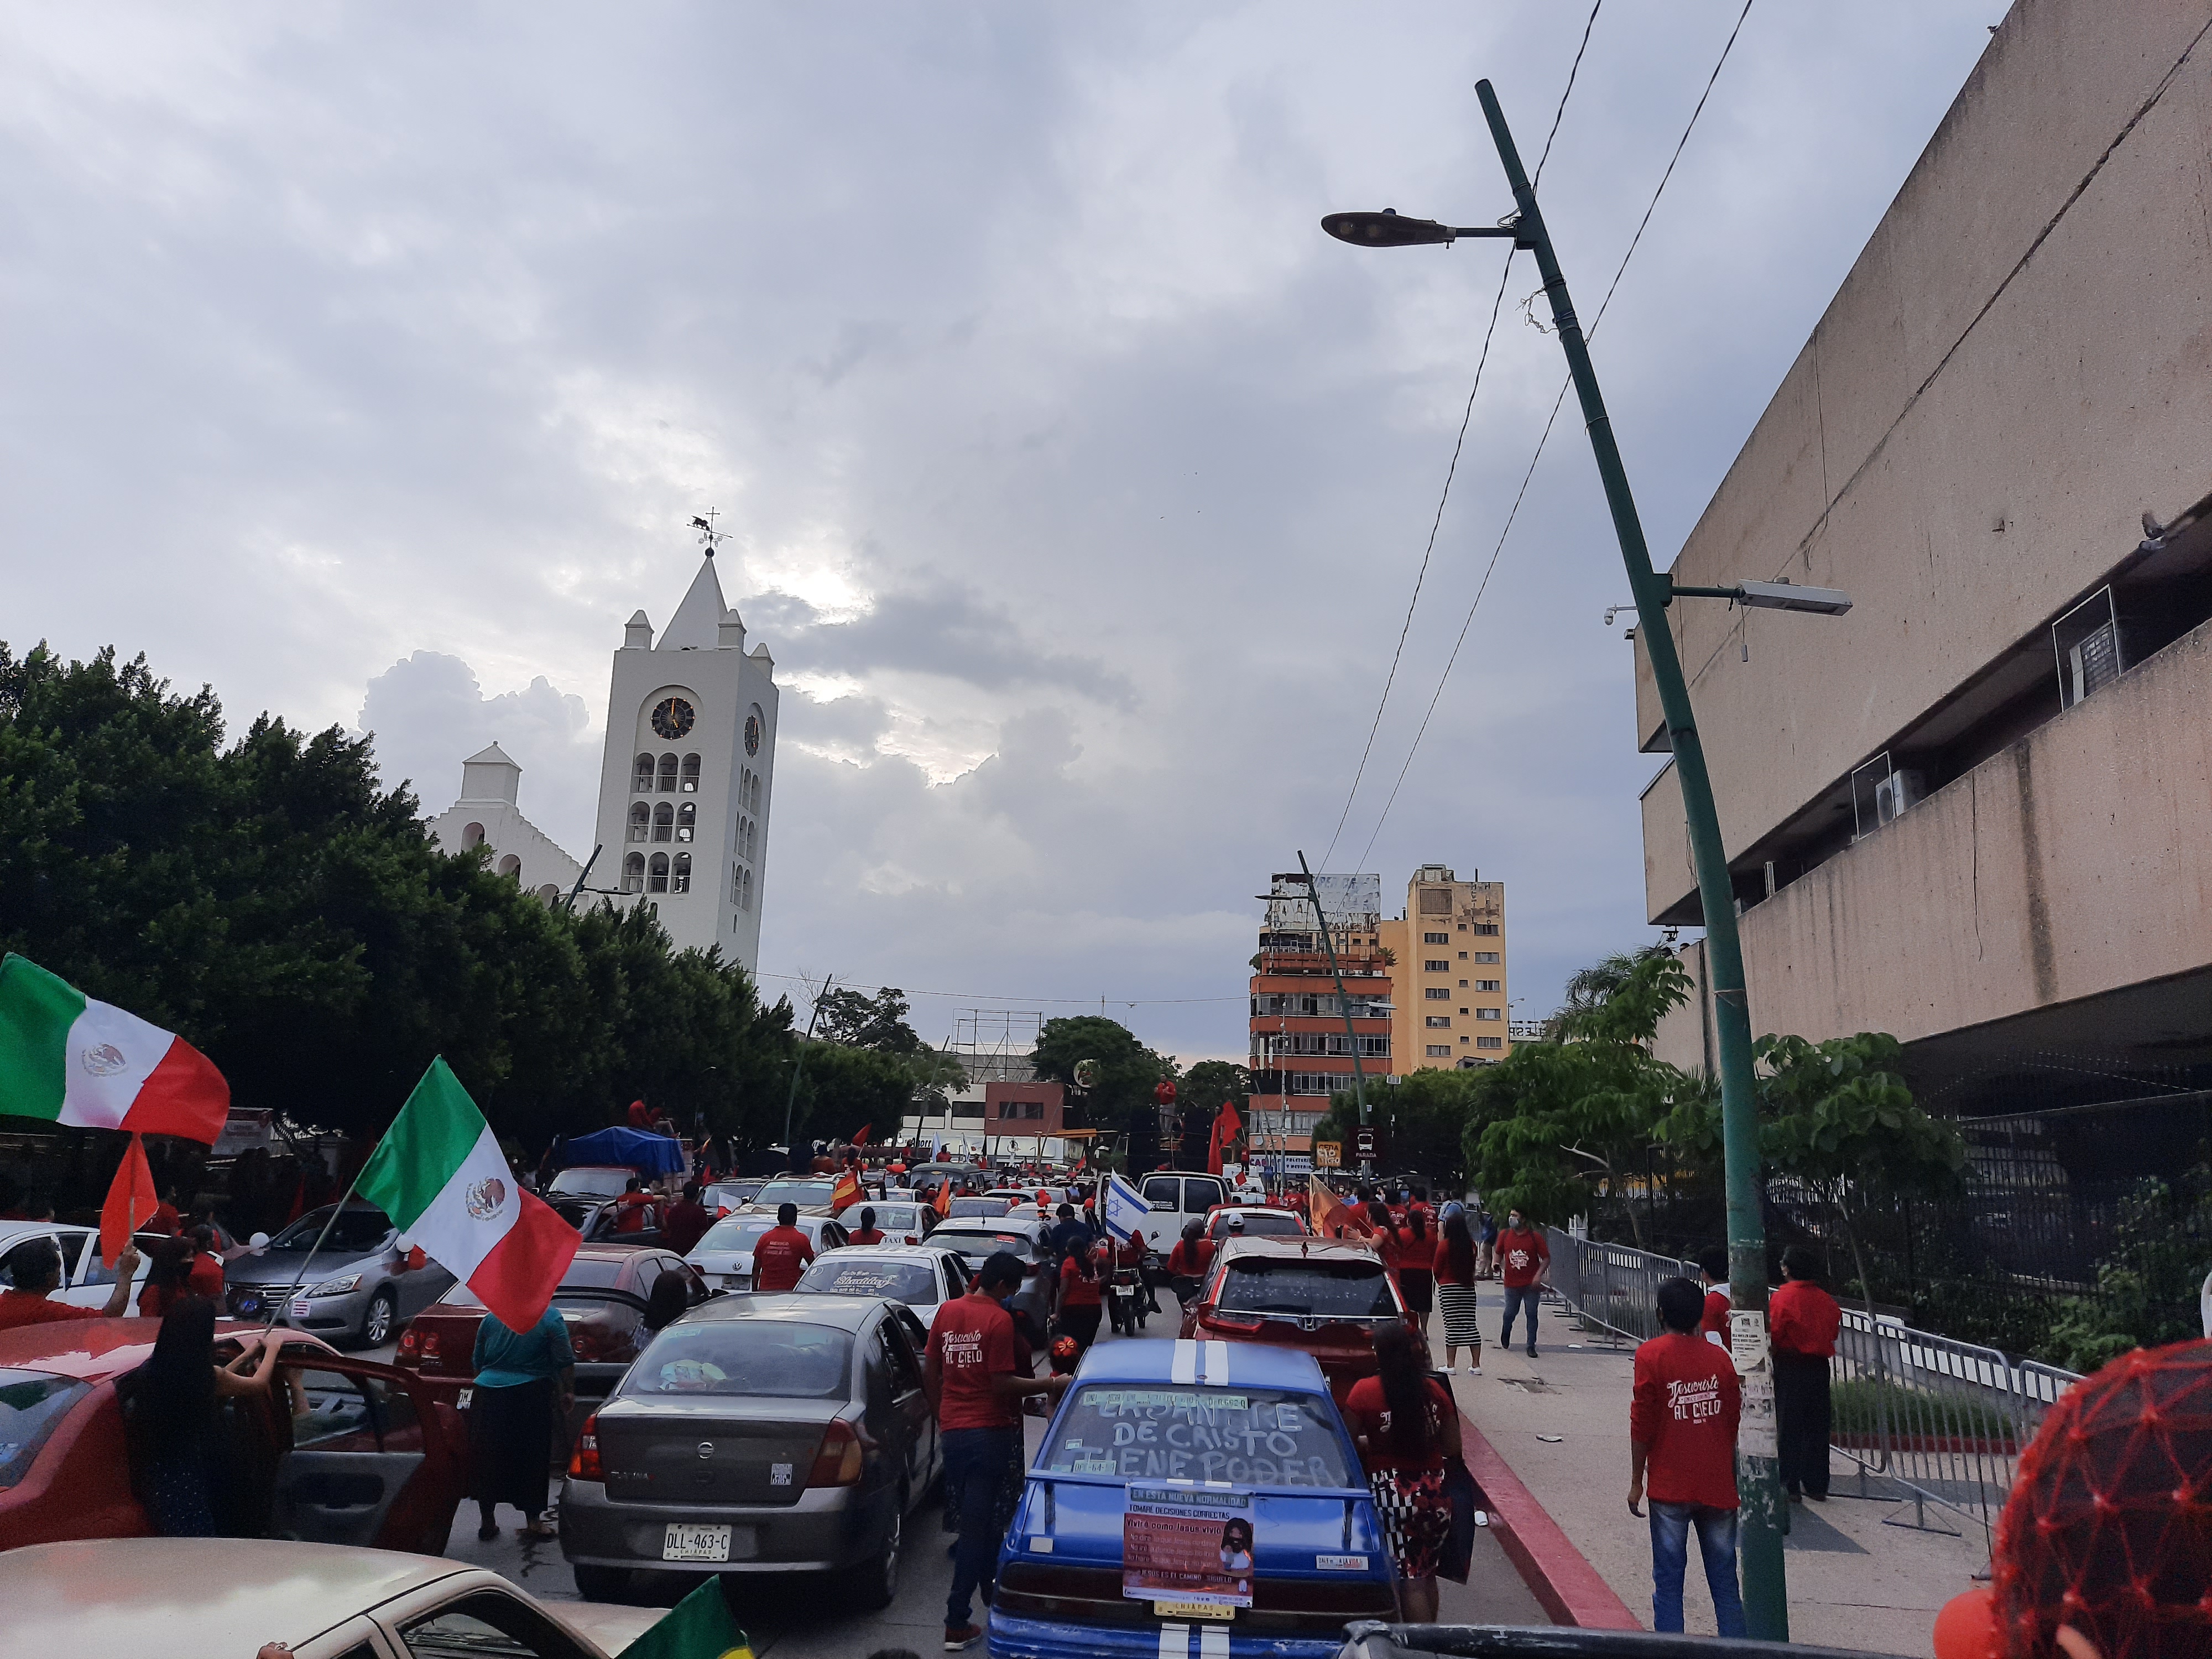
Chispas, mexico, town, sky, traffic, urban area, transport, vehicle, neighbourhood, city, human settlement, mode of transport, street, tourism, metropolitan area, road, cloud, car, architecture, building, infrastructure, thoroughfare, vacation, summer, downtown, traffic congestion, mountain, compact car, subcompact car, metropolis, travel, pedestrian, tower